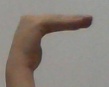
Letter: haa